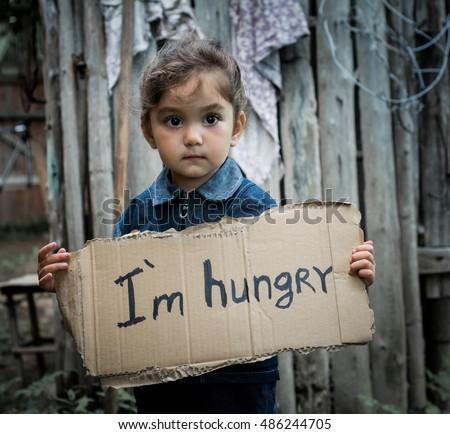
little girl holding a sheet of cardboard .